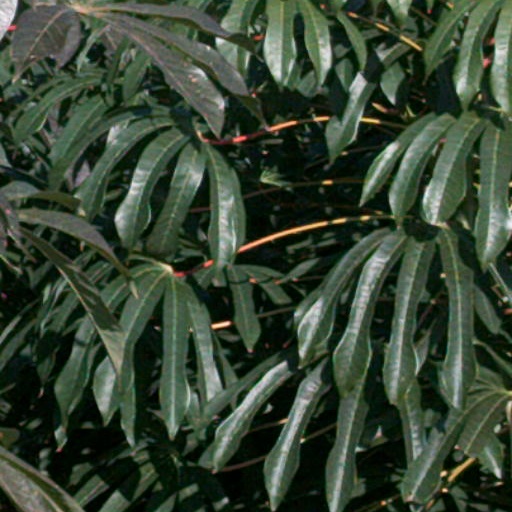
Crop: cassava